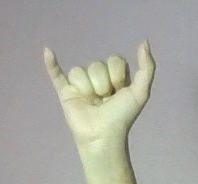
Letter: ya